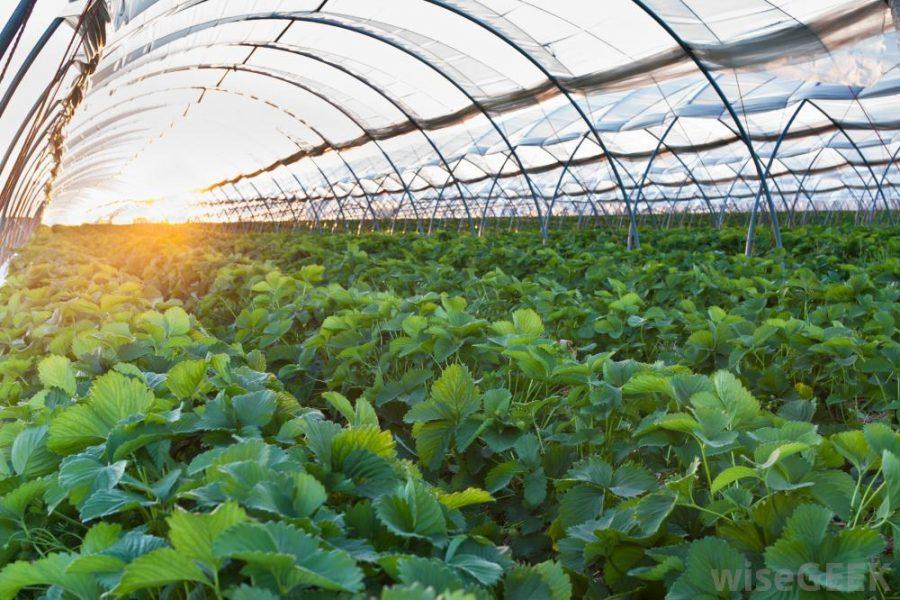
Mambo ya ndani ya handaki kubwa la kilimo, pengine inayotumika kwa kilimo cha viwandani. Safu za mimea yenye majani mapana ya kijani kibichi zinaenea mbali. Mimea inaonekana yenye afya na imetunzwa vizuri .